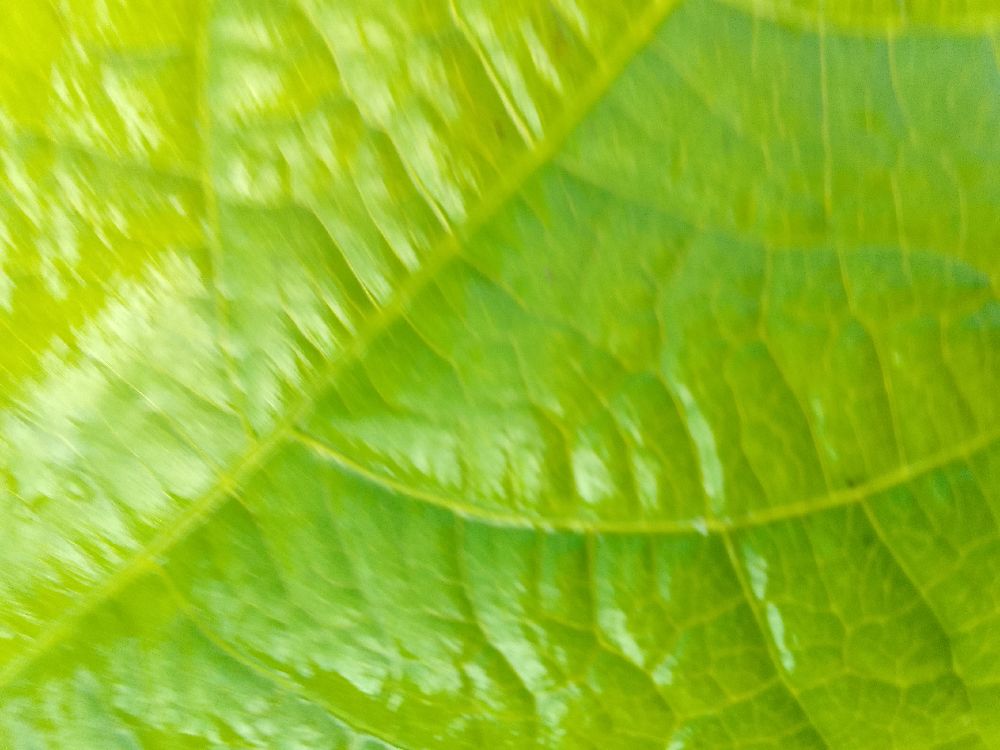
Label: healthy